Dutch Golden Age

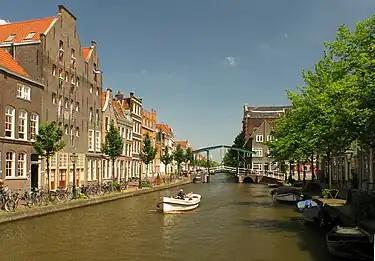
Canal in Leiden

The Dutch also dominated trade between European countries. The Low Countries were favorably positioned at a crossing of east–west and north–south trade routes and connected to a large German hinterland through the Rhine river. Dutch traders shipped wine from France and Portugal to the Baltic lands and returned with grain for countries around the Mediterranean Sea. By the 1680s, an average of nearly 1000 Dutch ships entered the Baltic Sea each year, to trade with markets of the fading Hanseatic League. The Dutch were able to gain control of much of the trade with the nascent English colonies in North America; and after the end of the war with Spain in 1648, Dutch trade with that country also flourished.